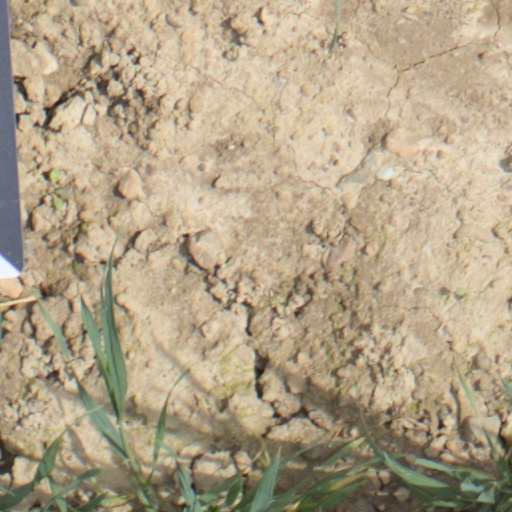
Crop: wheat